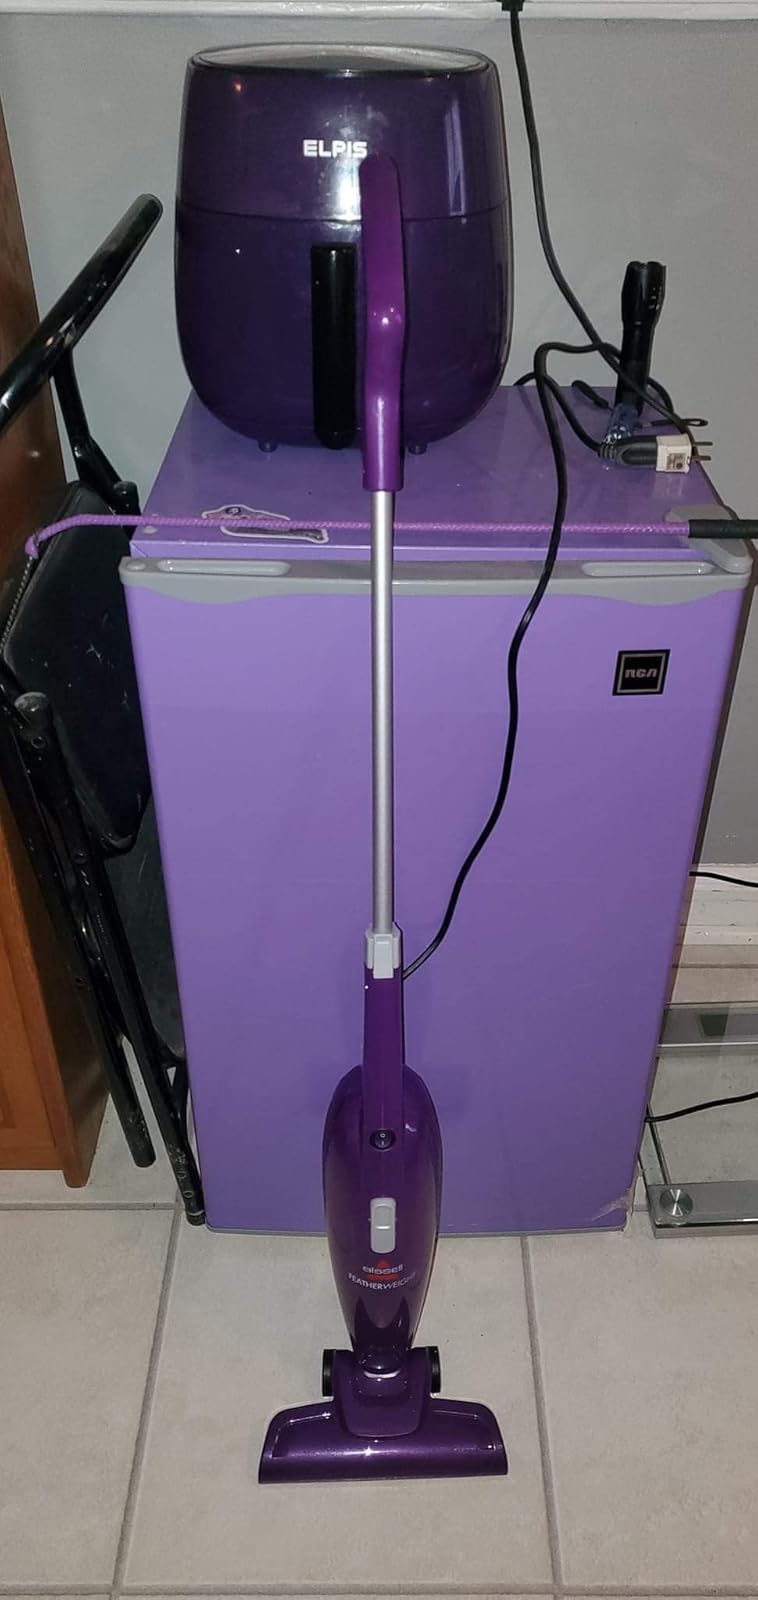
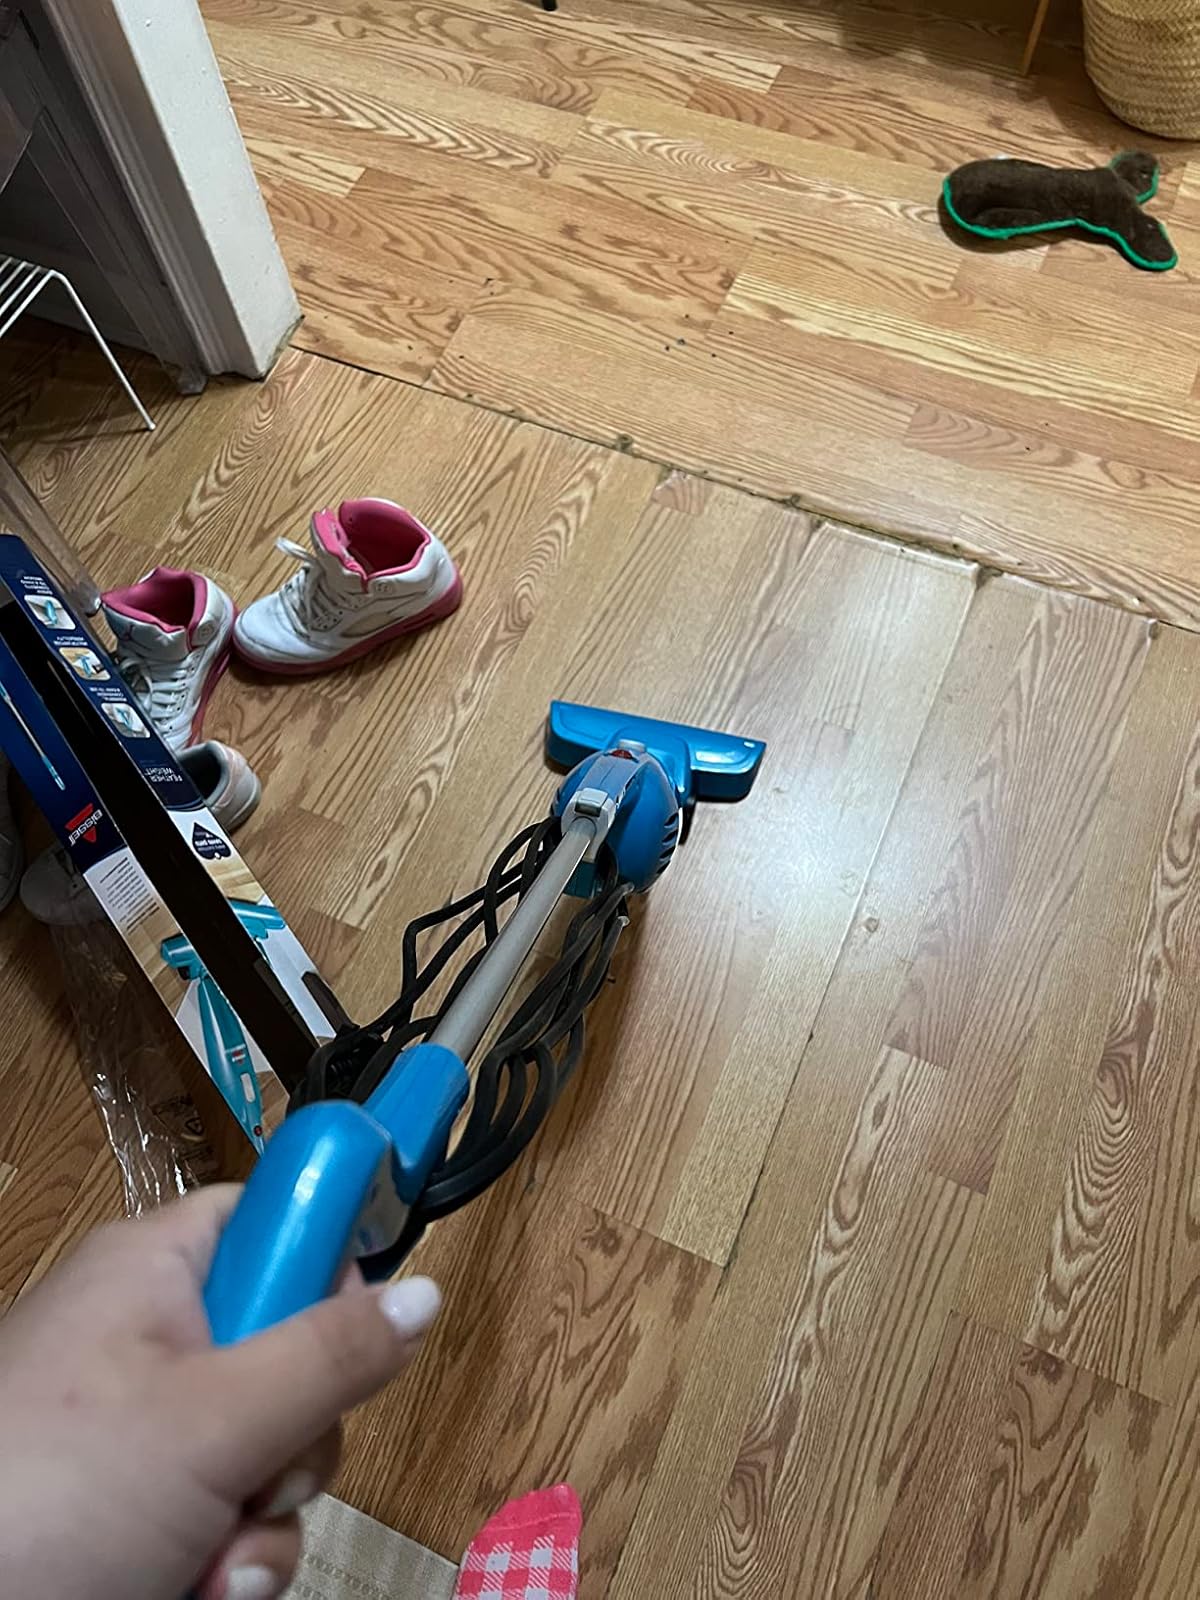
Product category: items_vacuum
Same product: no